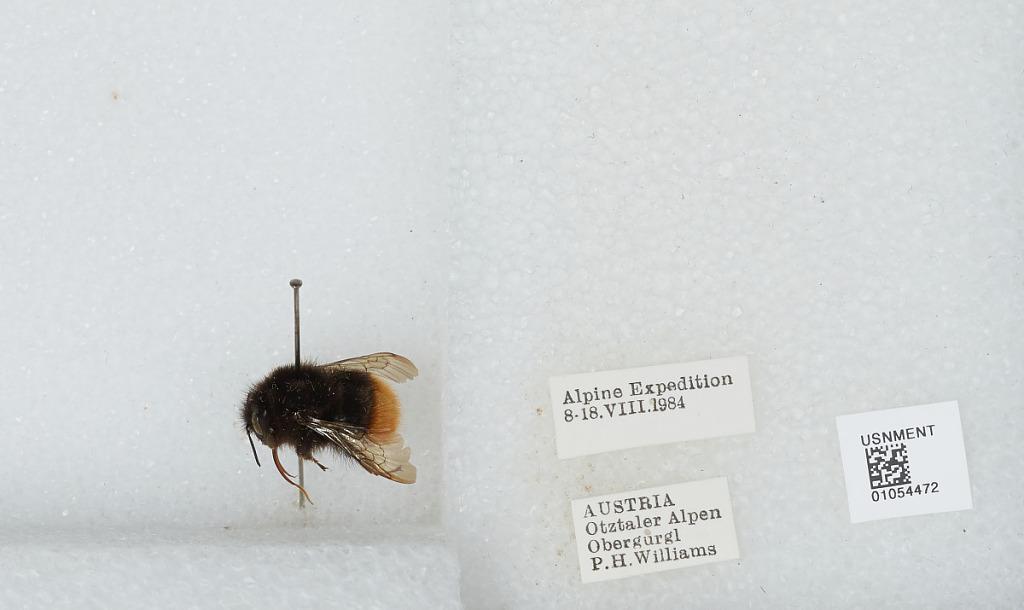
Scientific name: Bombus sp.
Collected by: P. Williams
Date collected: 1984-8-8
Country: Austria
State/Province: Tyrol
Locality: Otztaler Alpen Obergurgl
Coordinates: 46.7749, 10.9264